Beau James

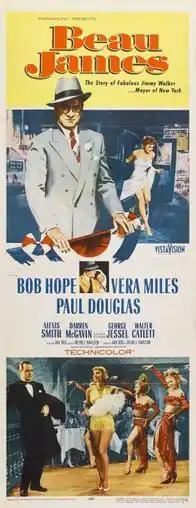

Beau James is a 1957 American drama film directed by Melville Shavelson and starring Bob Hope, Vera Miles, Paul Douglas and Alexis Smith. It is based on a non-fiction book of the same name by Gene Fowler. The film features Hope in a rare dramatic role as Jimmy Walker, the colorful but controversial Mayor of New York City from 1926 to 1932.